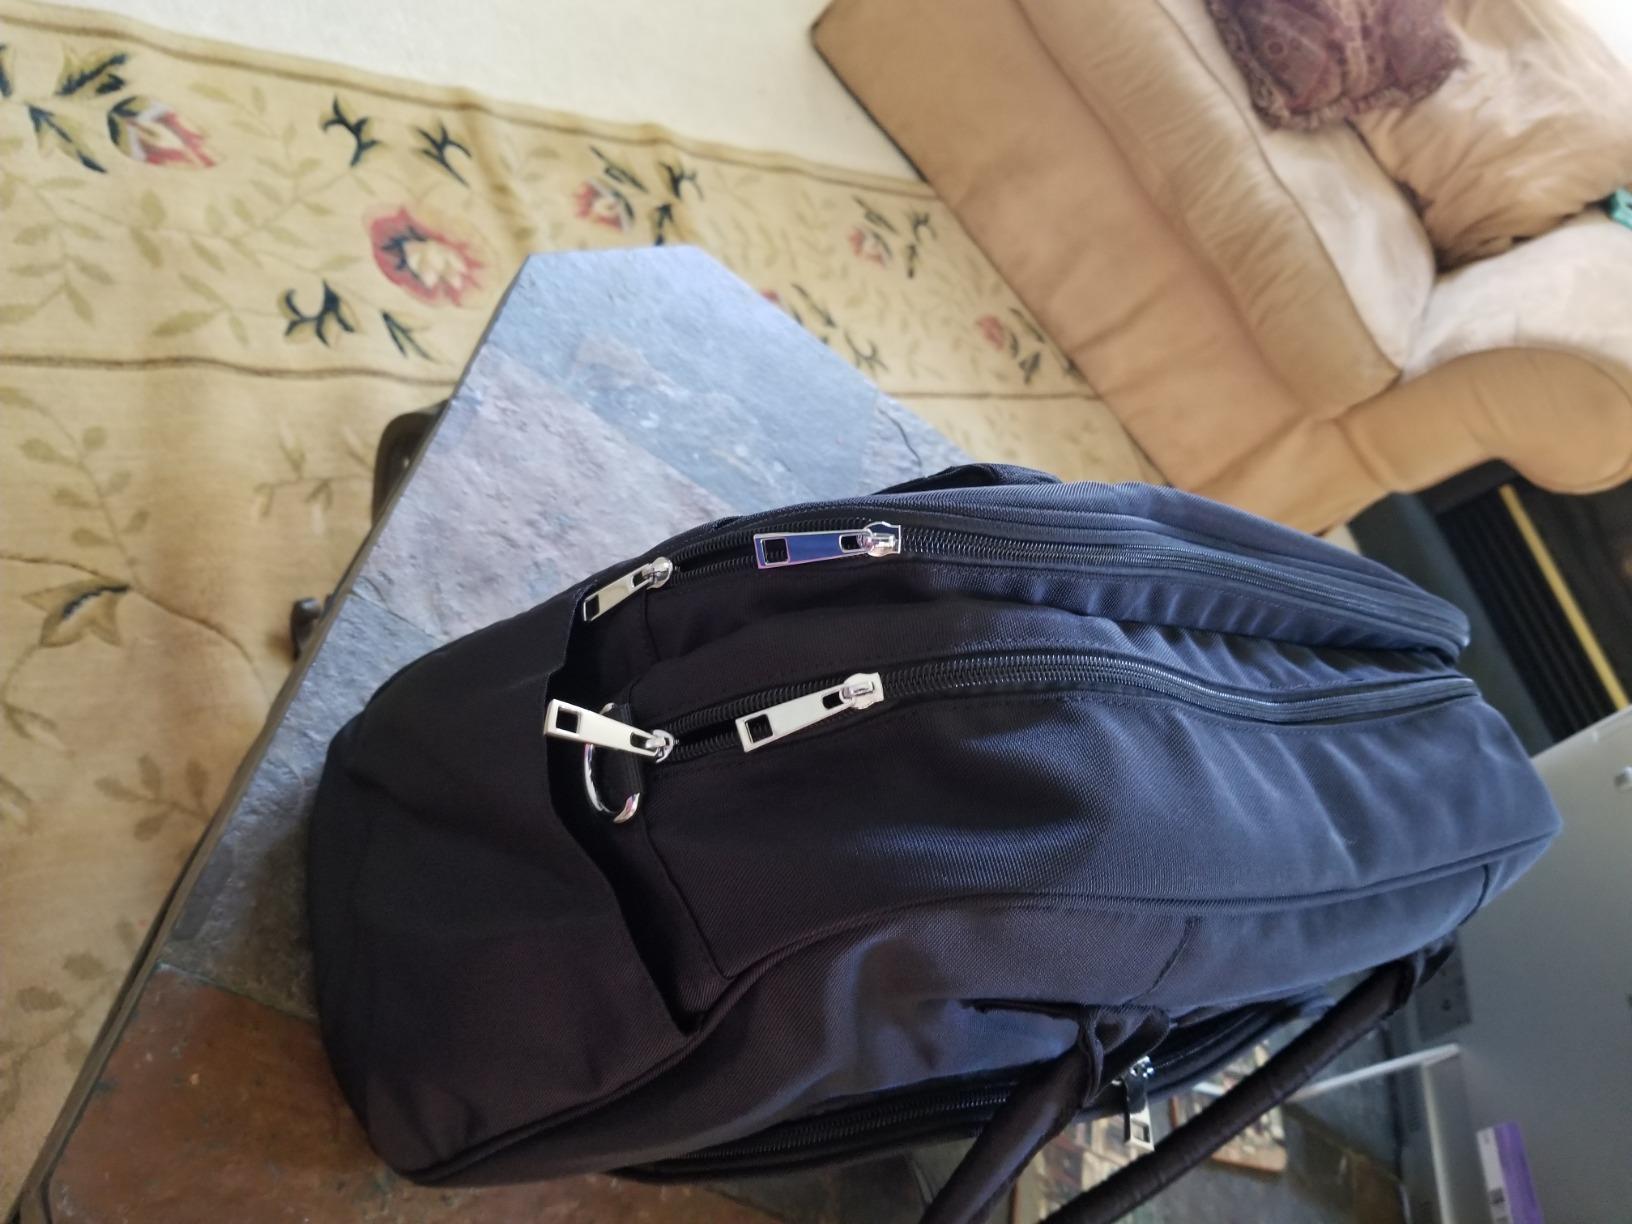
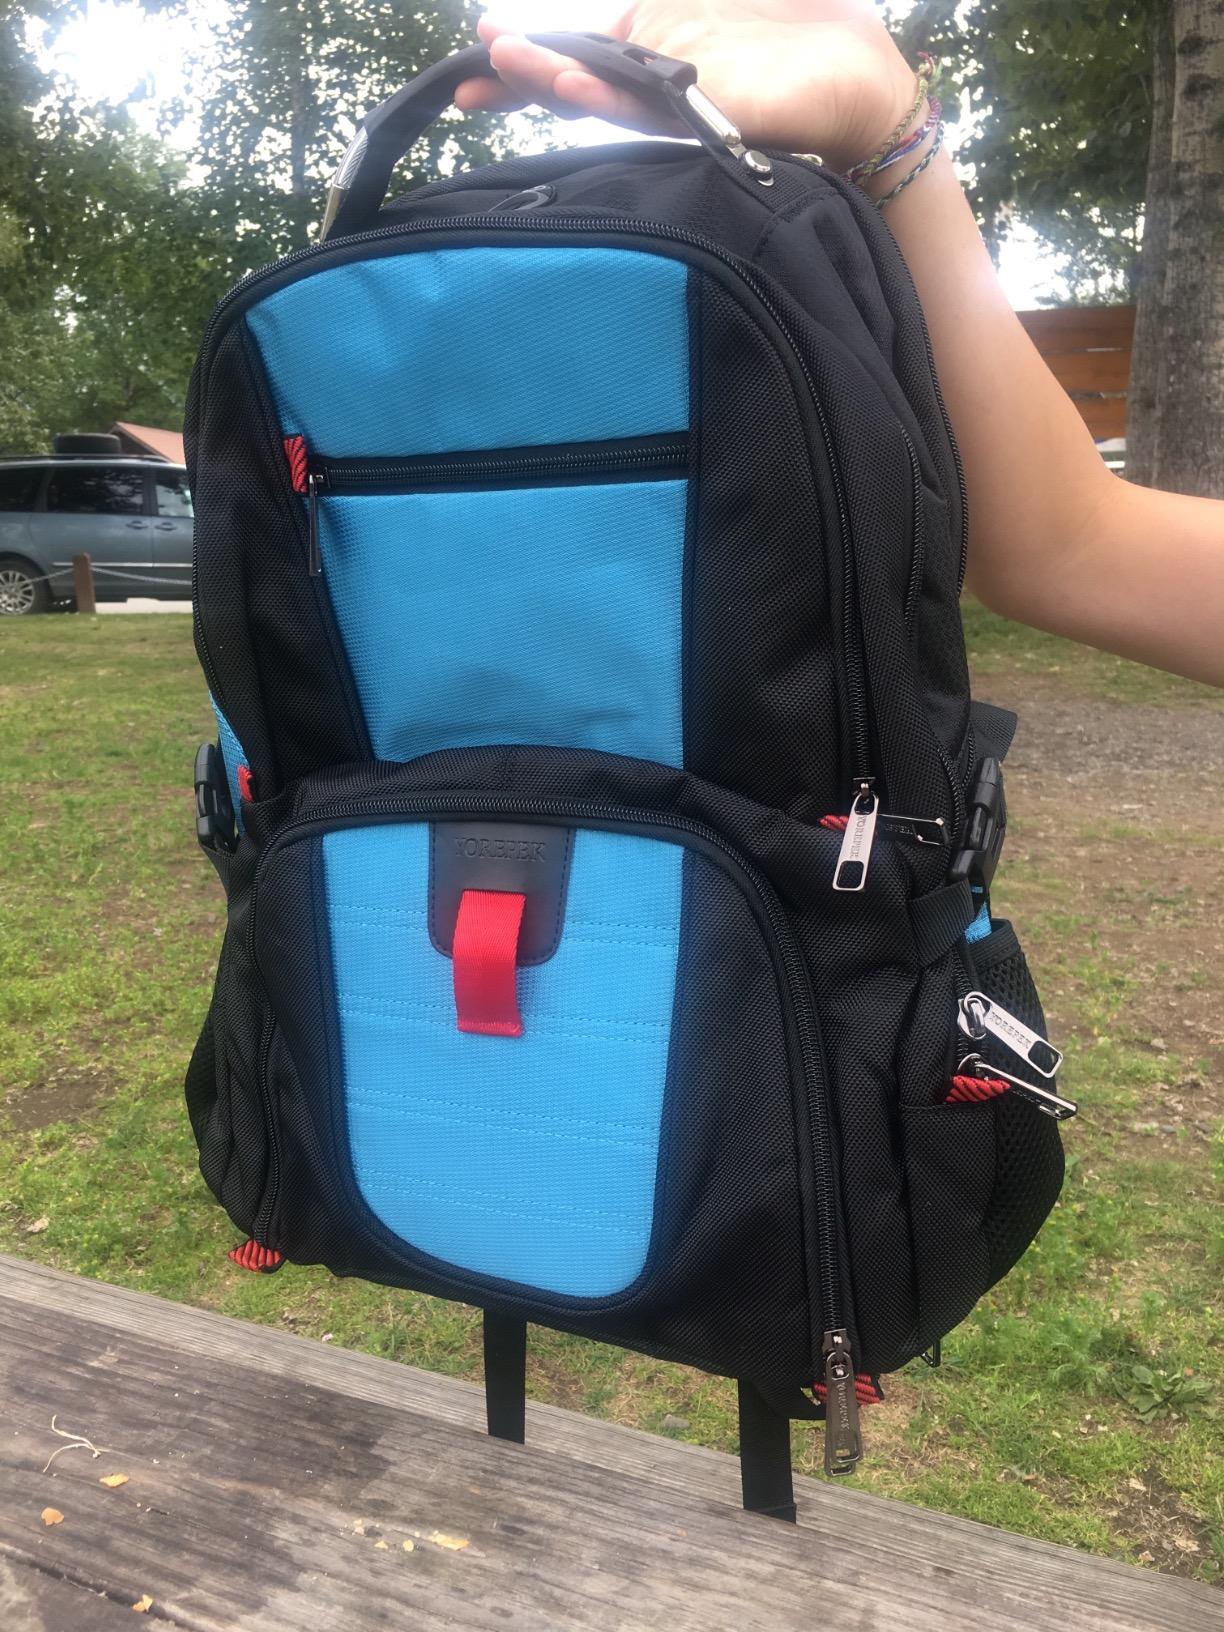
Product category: bag
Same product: no